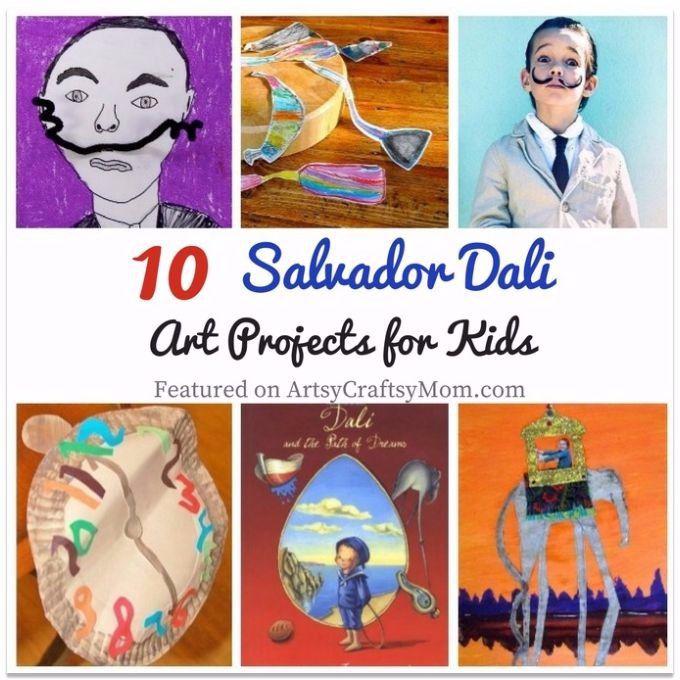
painting artist was no ordinary person , & his art proves it !
Relation: Subjective, Story